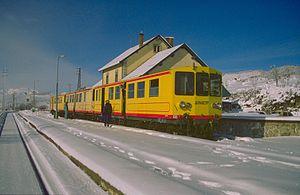
Train Jaune en gare de Font-Romeu-Odeillo-Via
Font-Romeu-Odeillo-Via est une commune française située dans le département des Pyrénées-Orientales, en région Occitanie.